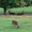
Label: deer